Pall Mall, London

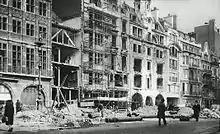
Pall Mall after an Operation Steinbock air-raid, February 1944

Pall Mall was the location of the War Office from 1855 to 1906, with which it became synonymous (just as Whitehall refers to the administrative centre of the UK government). The War Office was accommodated in a complex of buildings based on the ducal mansion, Cumberland House. The office subsequently moved to Whitehall.